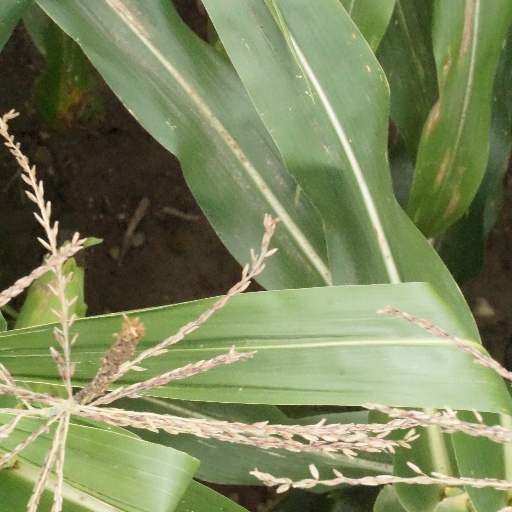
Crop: maize; corn